Elizabeth Stanton (television host)

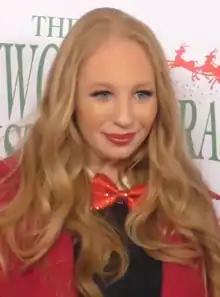
Stanton in 2016

Elizabeth Stanton (born December 18, 1995) is an American television presenter and actress. She hosts her own syndicated E/I television series "Elizabeth Stanton's Great Big World," and is also the host of "World's Funniest Animals" on The CW. As an actress, she portrayed the role of Liz Sandler on the teen sitcom "This Just In".